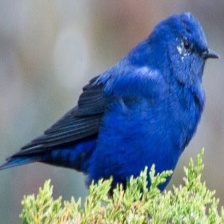
Species: GRANDALA
Scientific name: GRANDALA COELICOLOR